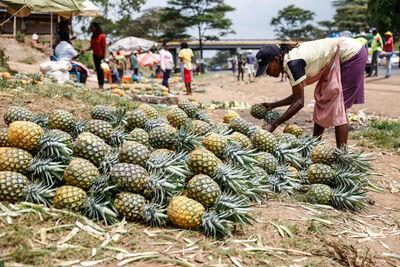
Mazao aina ya nanasi yaliyolimwa kutoka shambani, yupo mkulima akiyakusanya na kuyapanga kimafungu kwa ajili ya kuwauzia wateja.